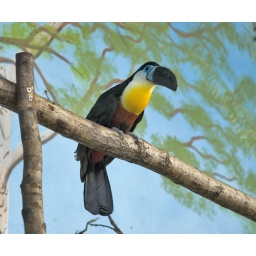
Real bird in front of a painted tree